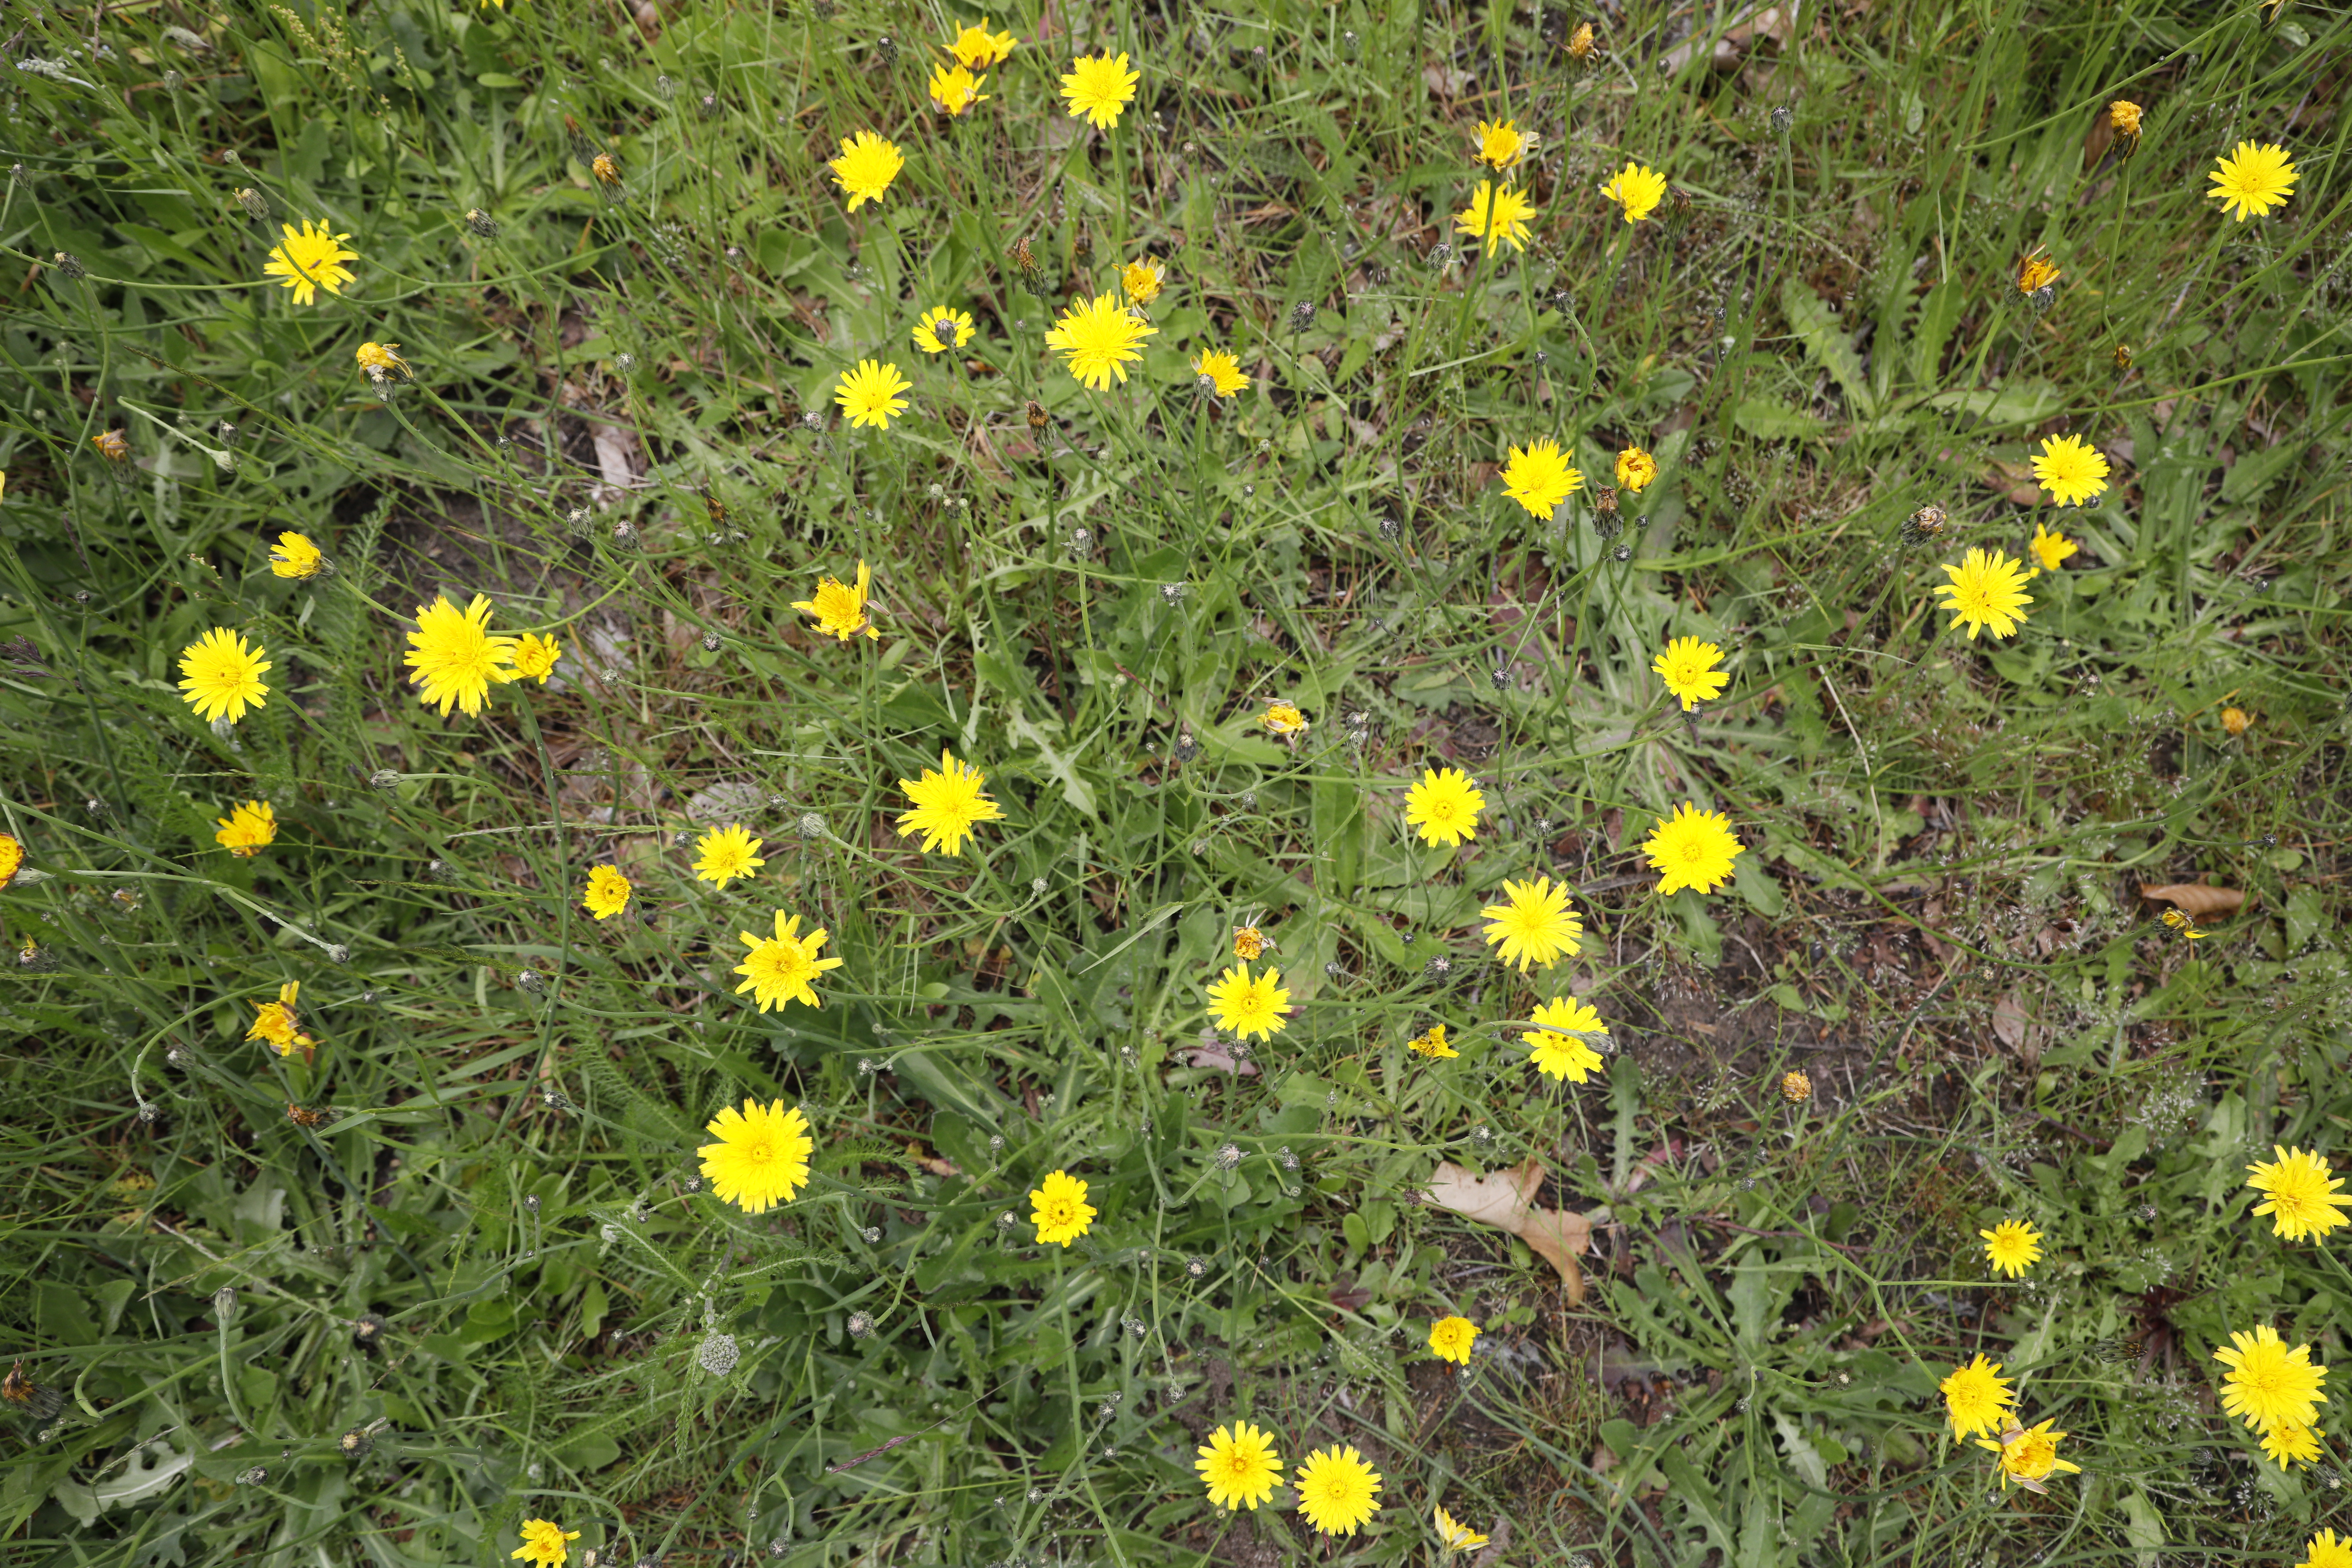
Plant species: Hypochaeris radicata